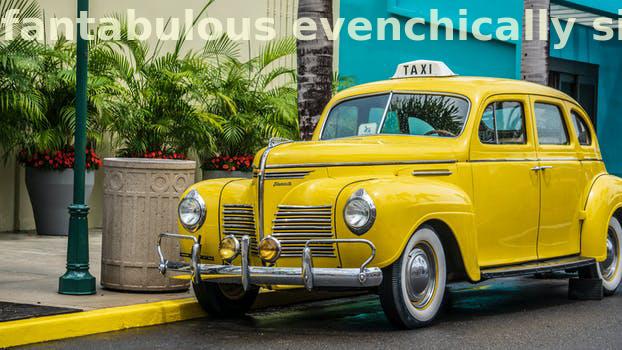
Label: Watermark